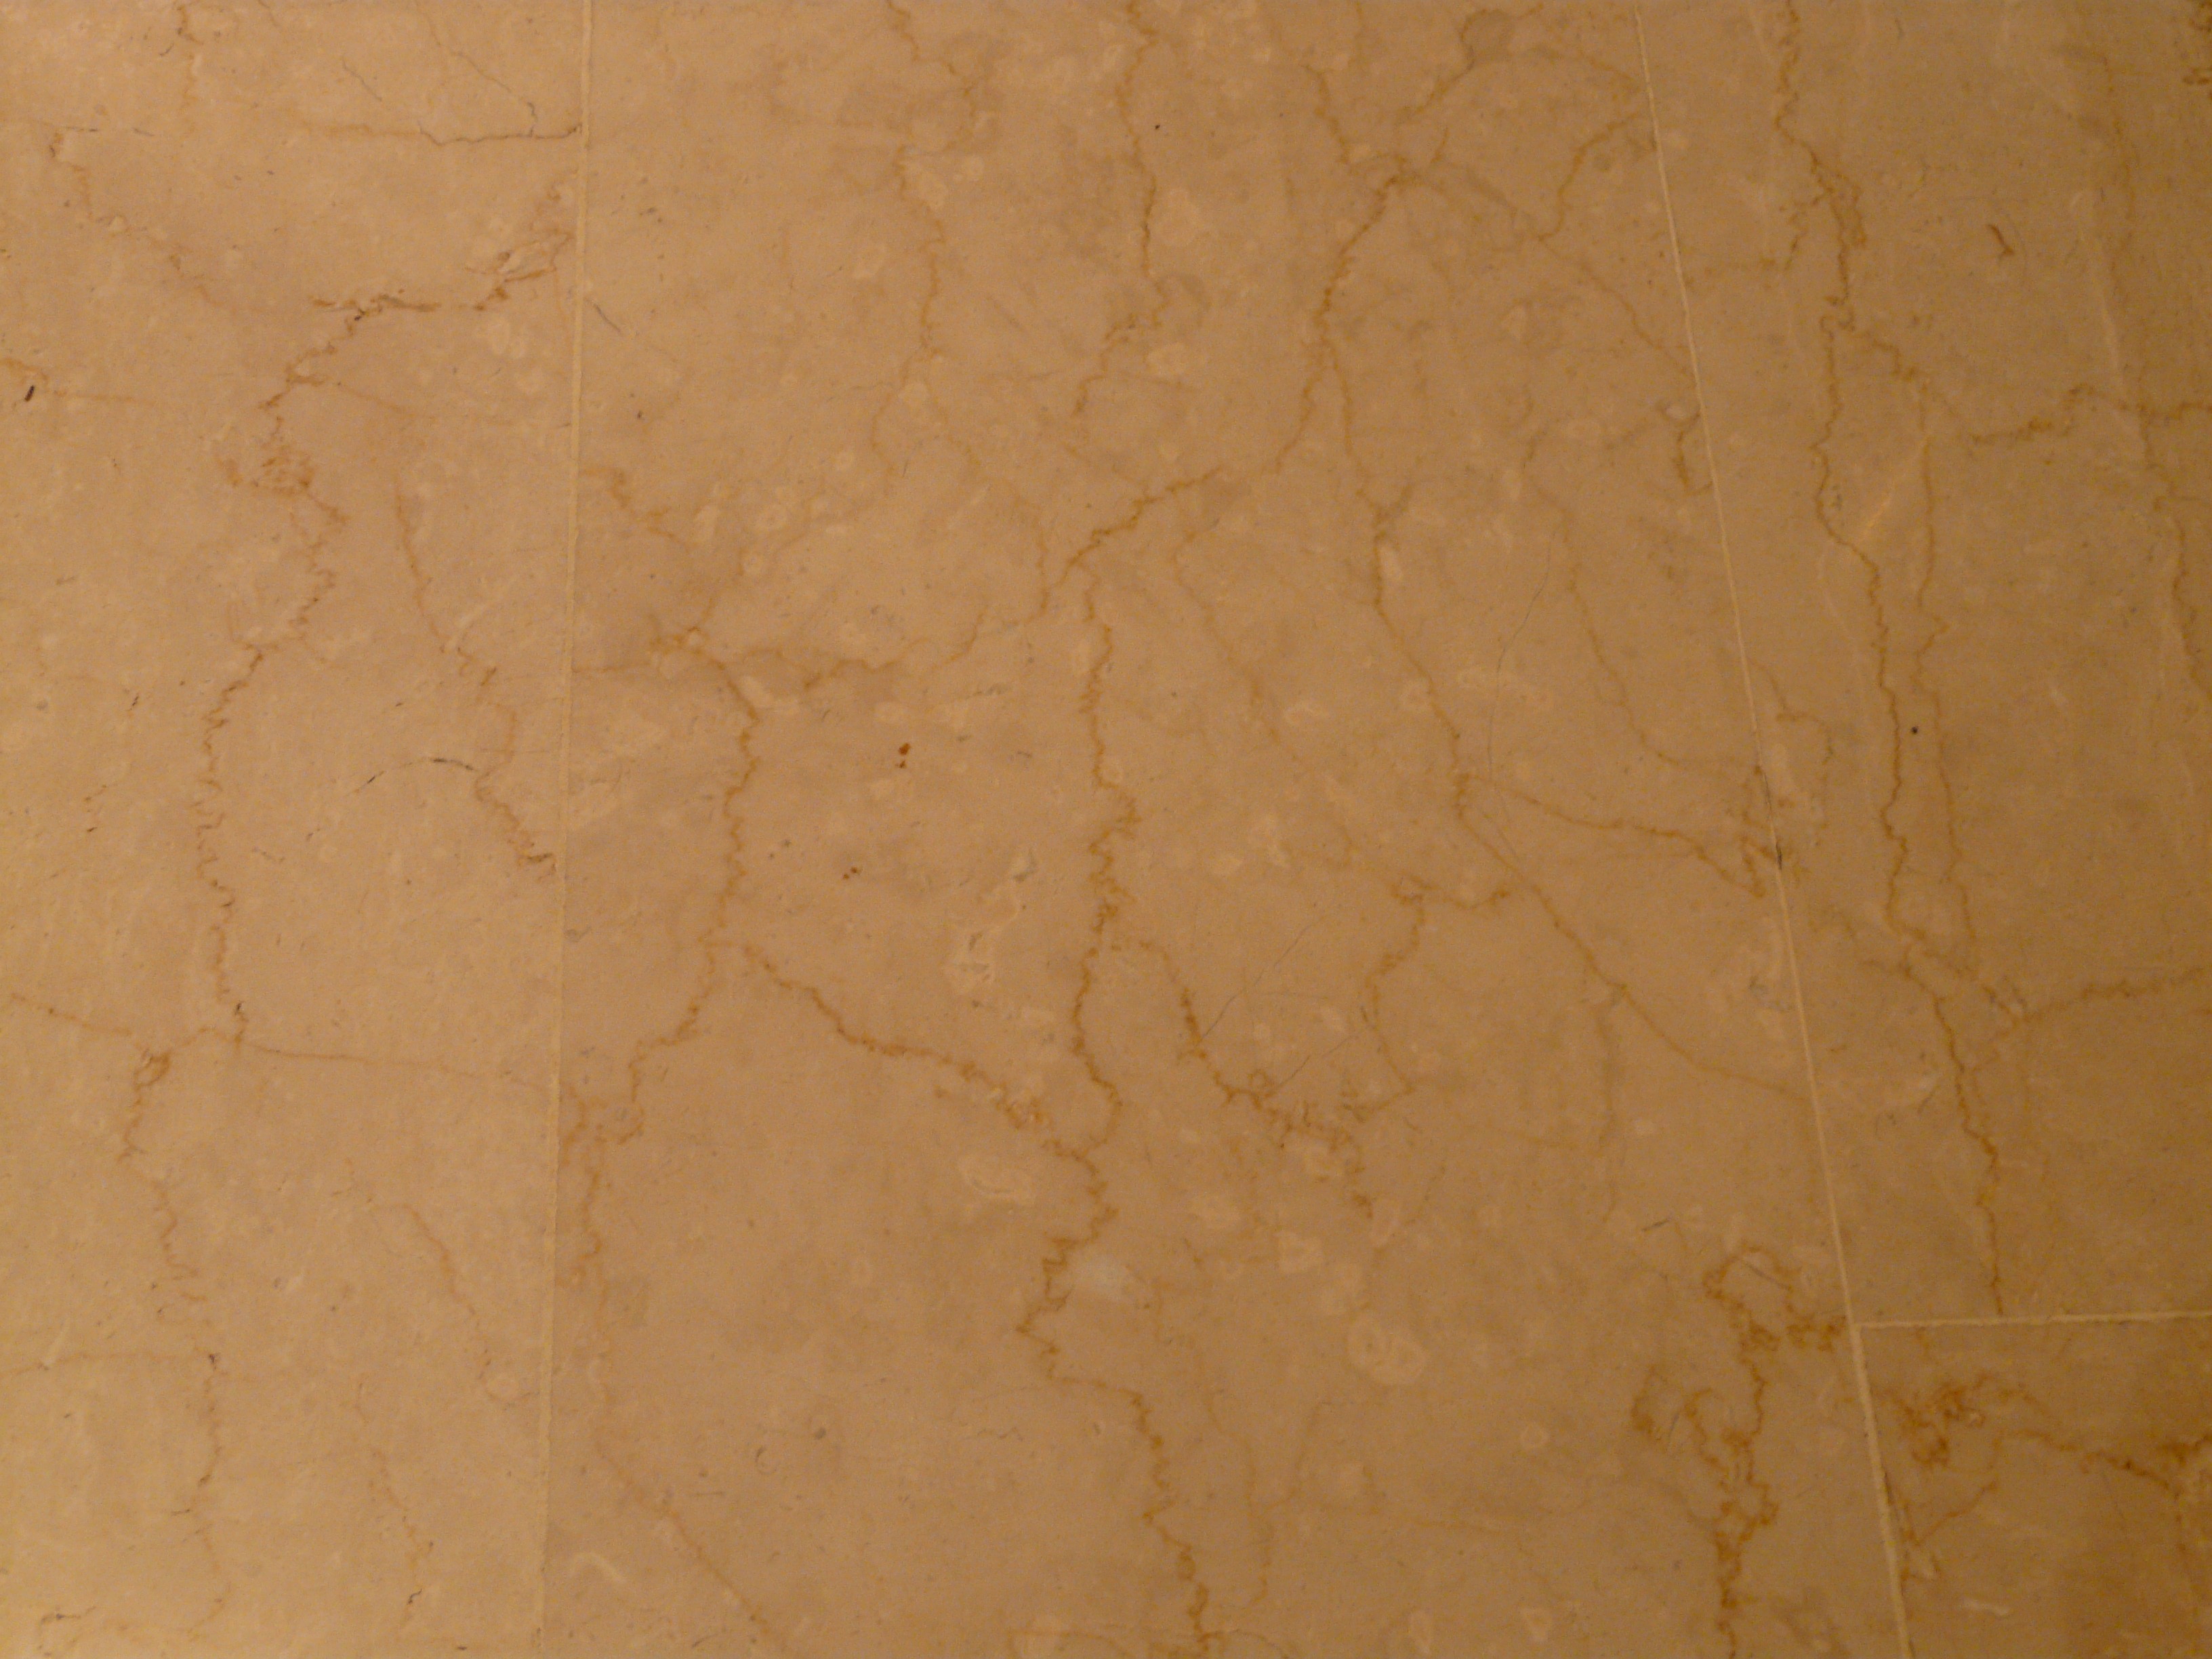
floor, wall, stone, smooth, tile, material, drawing, hardwood, marble, plaster, flooring, laminate flooring, marble slab